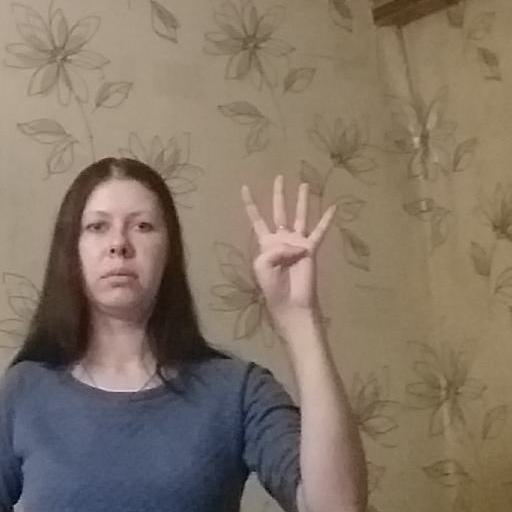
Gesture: four